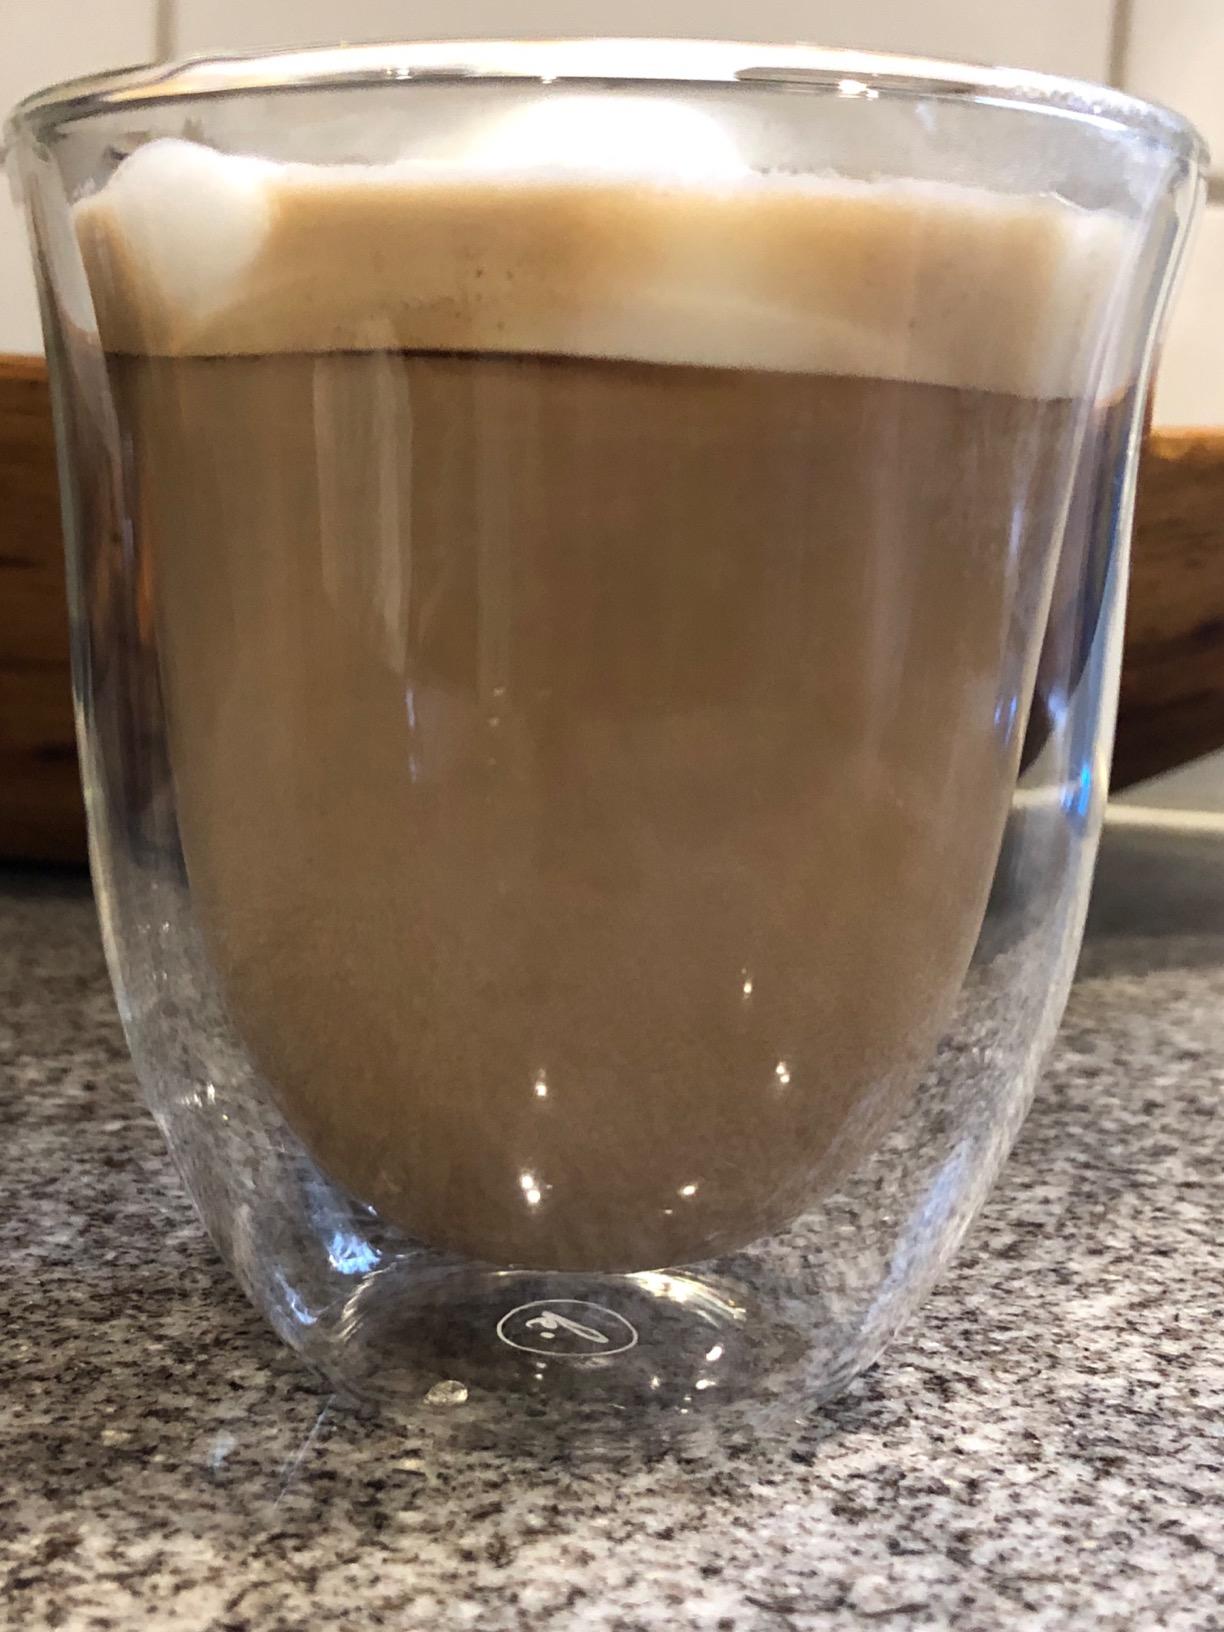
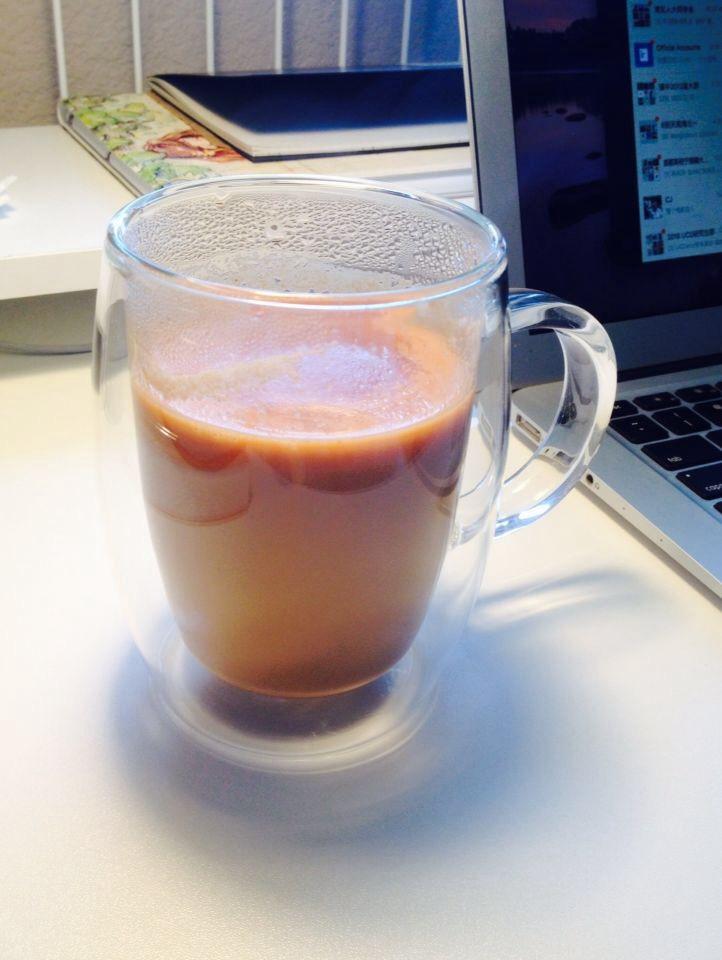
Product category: items_mug
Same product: no